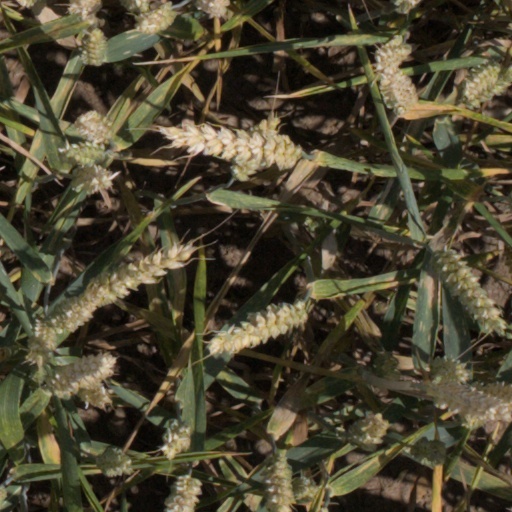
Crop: wheat